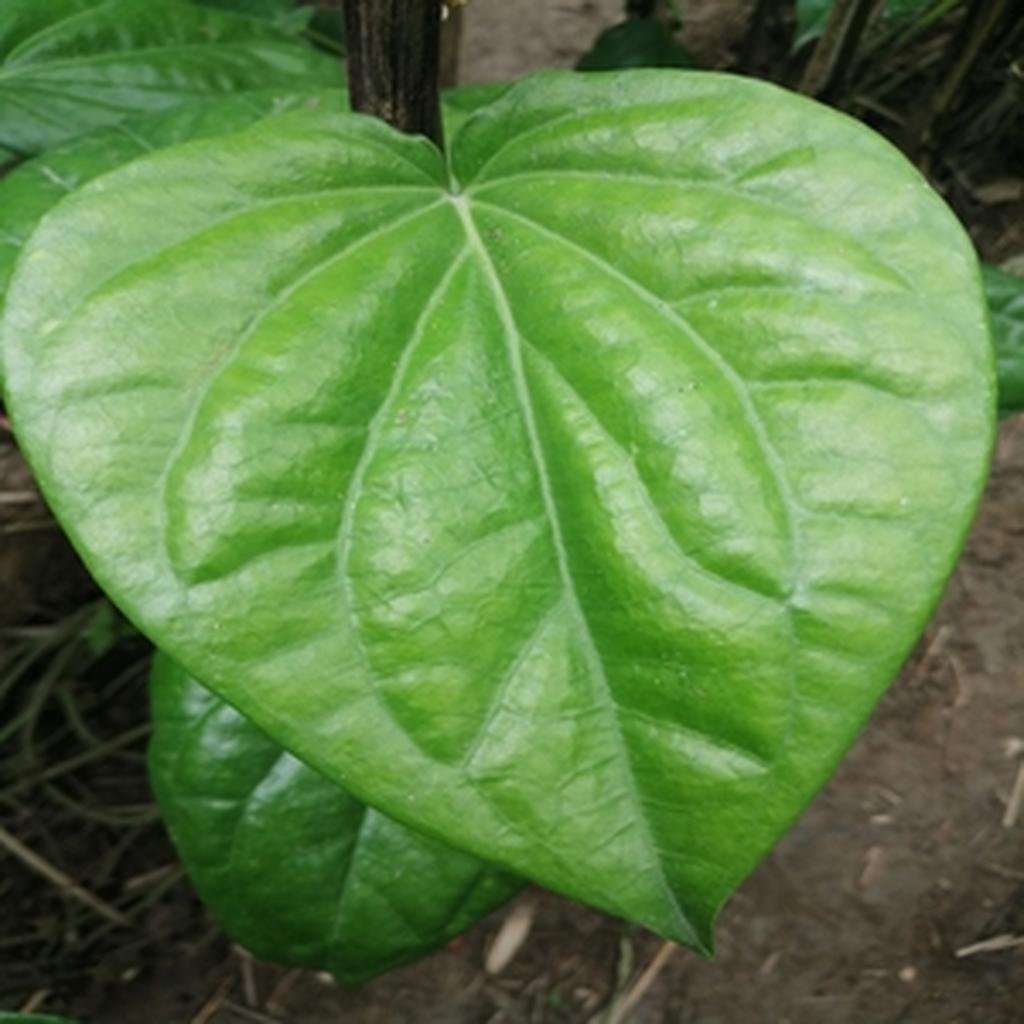
Label: Healthy_Leaf